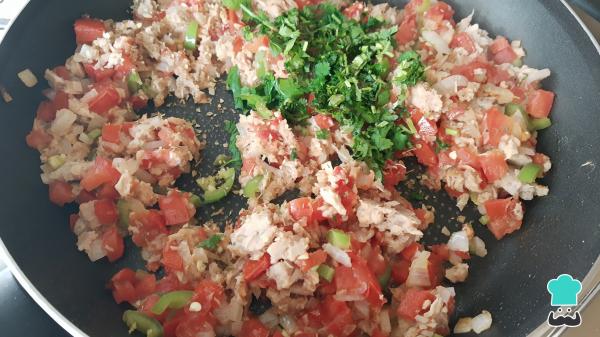
Agrega el atún, sazona con sal, pimienta y una pizca de orégano seco, cocina por 2 minutos. Cuando pase el tiempo indiciado, añade el cilantro y reserva.